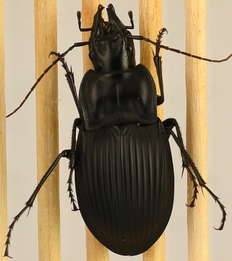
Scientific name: Dicaelus dilatatus sinuatus
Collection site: Great Smoky Mountains National Park NEON (GRSM), plot GRSM_008